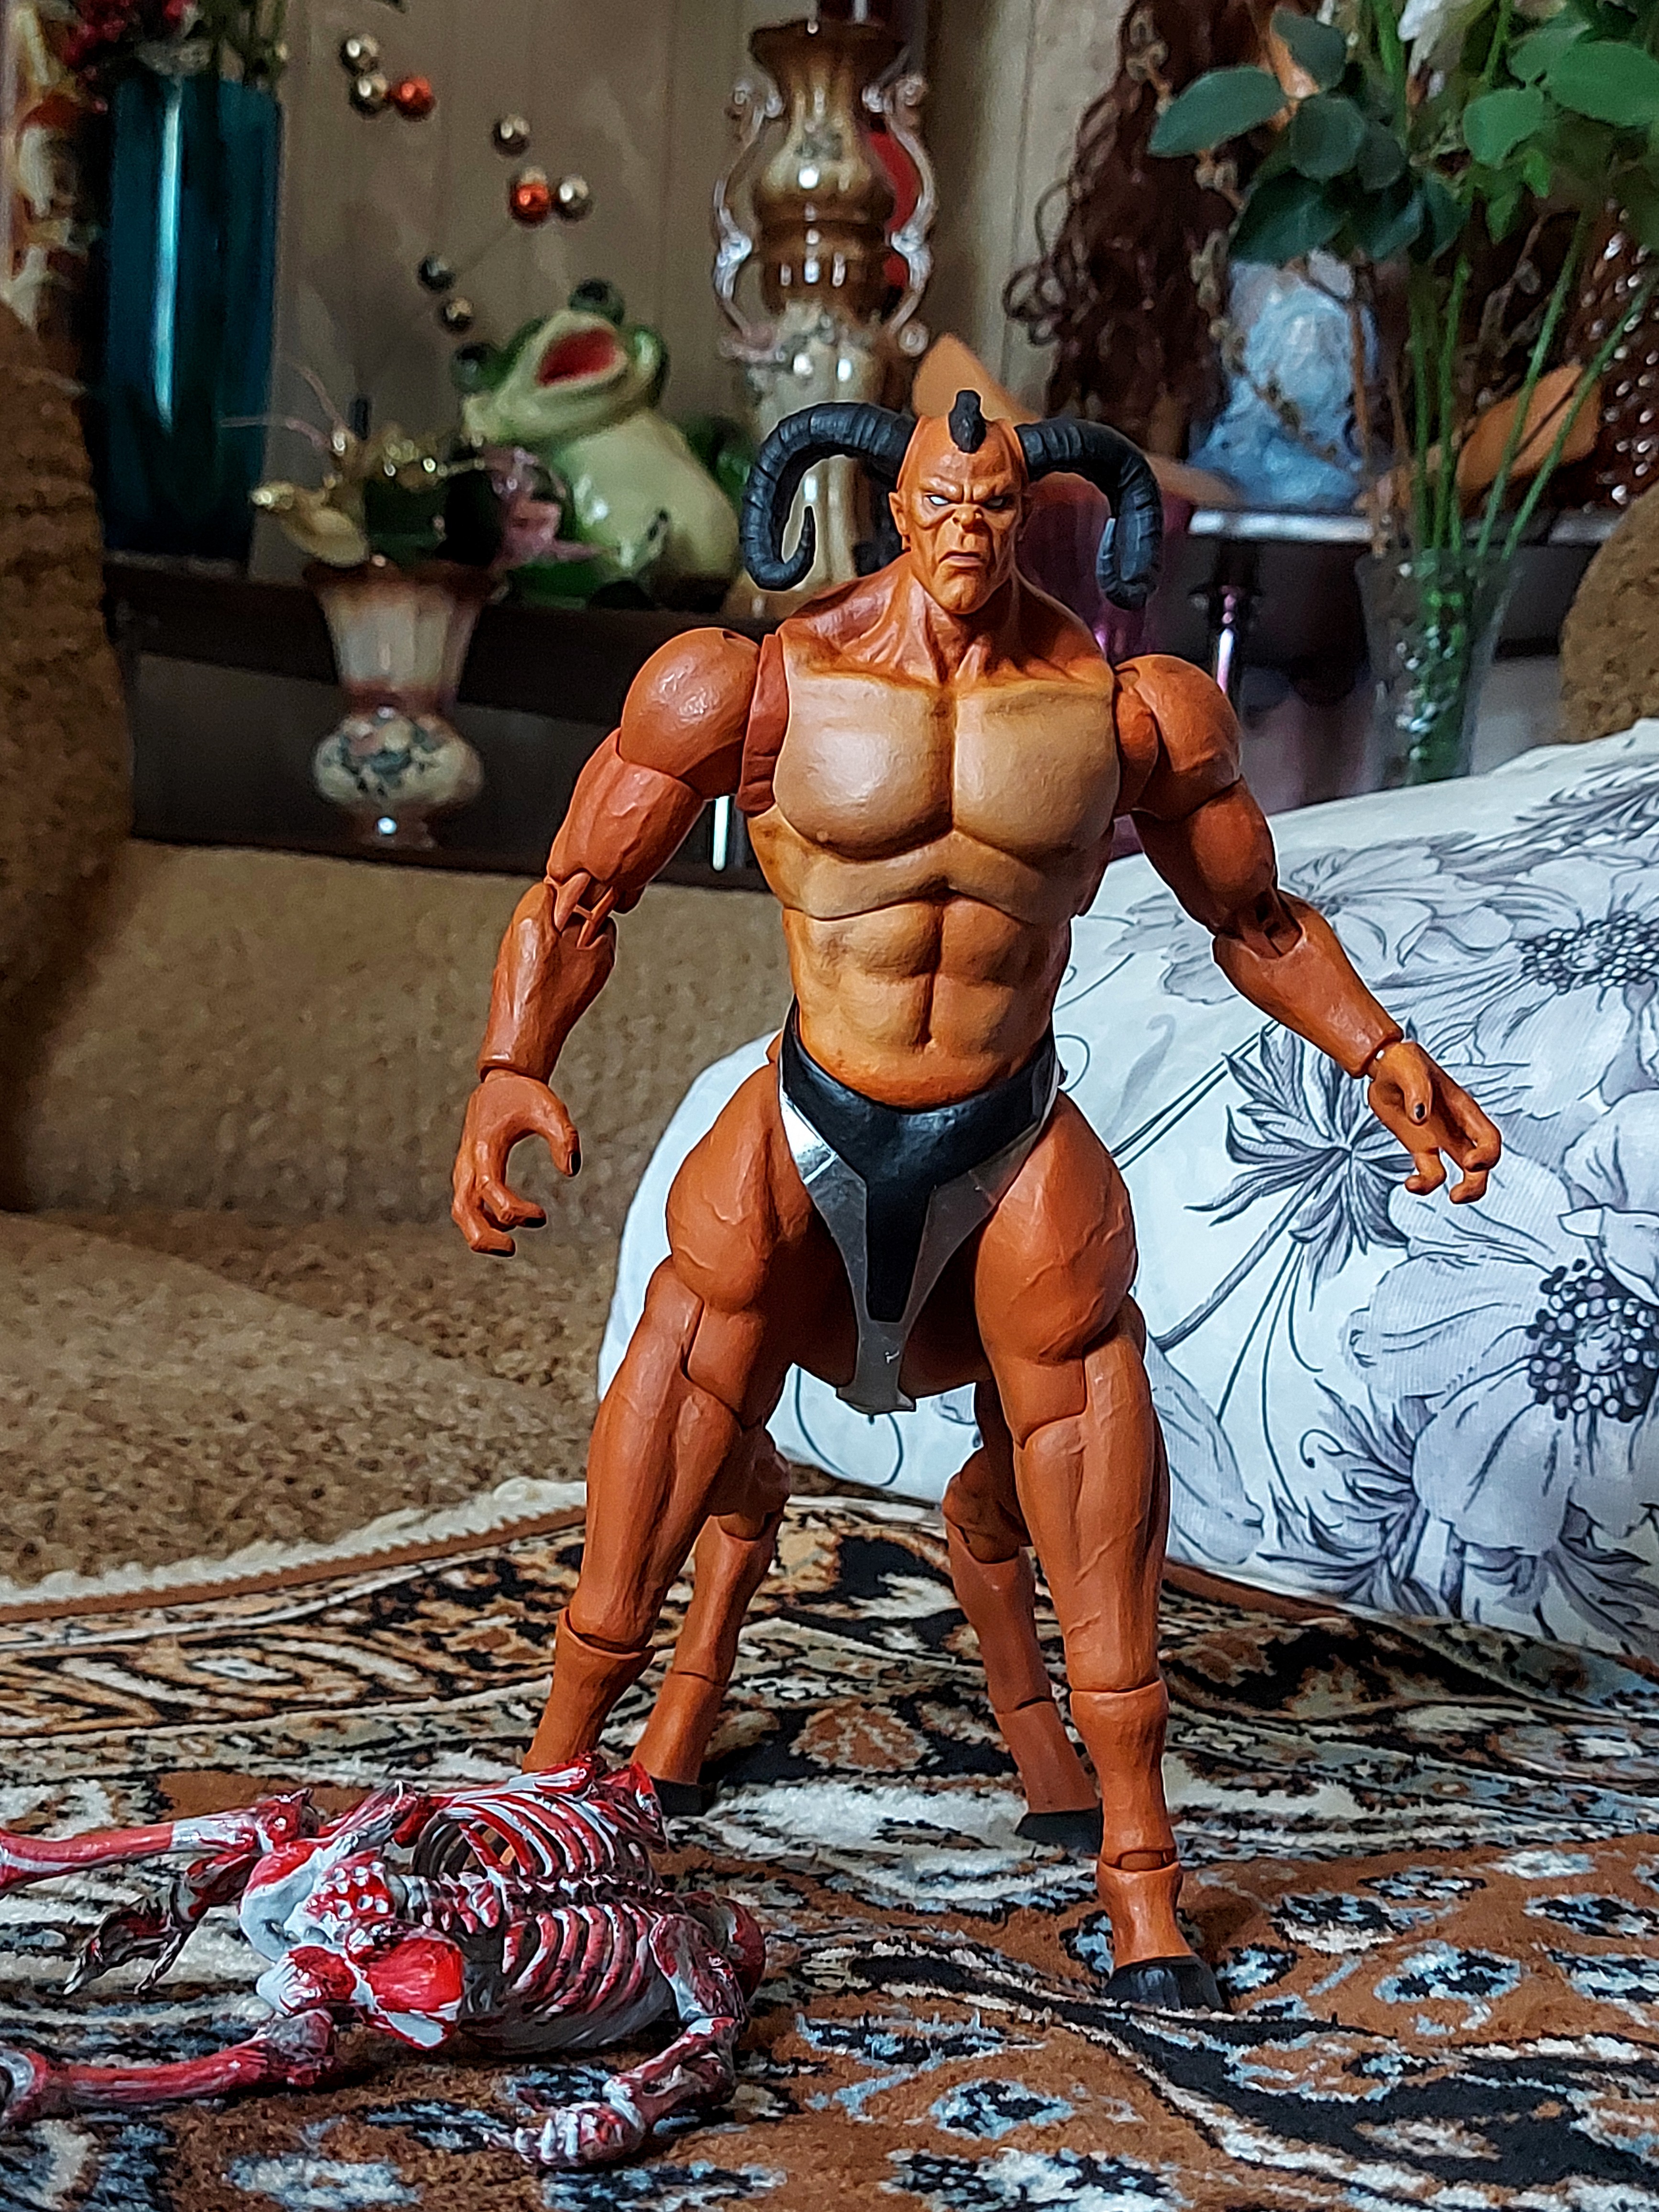
Shokan, storm, collectibles, warrior, fighter, action, figure, muscle, human, human body, bodybuilder, bodybuilding, thigh, chest, plant, art, Barechested, trunk, flowerpot, abdomen, human leg, houseplant, physical fitness, toy, metal, fictional character, competition event, flesh, fiction, undergarment, action figure, sitting, contact sport, illustration, visual arts, flooring, machine, figurine, underpants, armour, sportswear, room, shorts, fun, costume